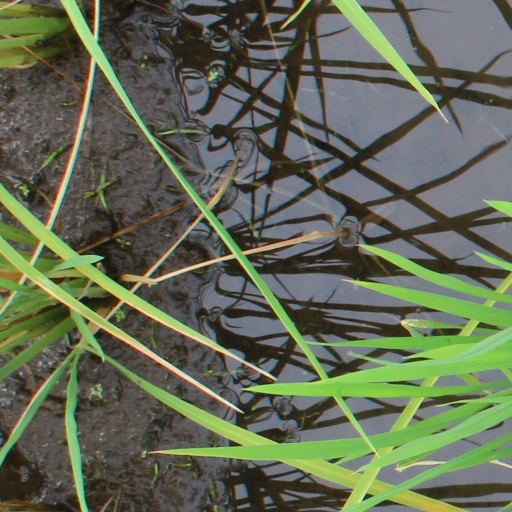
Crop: rice